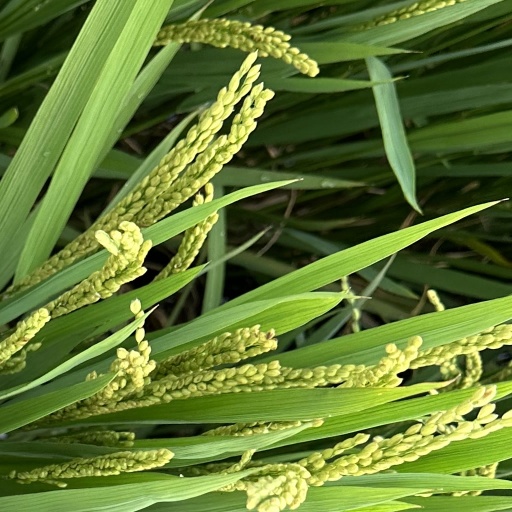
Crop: rice